Willy Stöwer

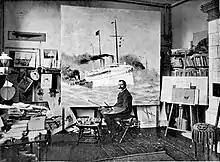
Stöwer in his studio, 1903

Stöwer's representation of the sinking of the in the magazine "Die Gartenlaube" earned him a special popularity. He created the illustration shortly after the disaster in 1912 without detailed information; in particular, the fourth funnel did not eject black smoke as it was only for ventilation. However, the image became iconic despite minor errors and has been reprinted numerous times even to the present day. Stöwer, not known for portraiture, also painted a portrait of the Kaiser in a naval uniform, which along with some of his naval paintings, hang in the Kaiser's Room at Achilleion, the Kaiser's summer palace from 1907 to 1914 (currently a museum) on the Island of Corfu.